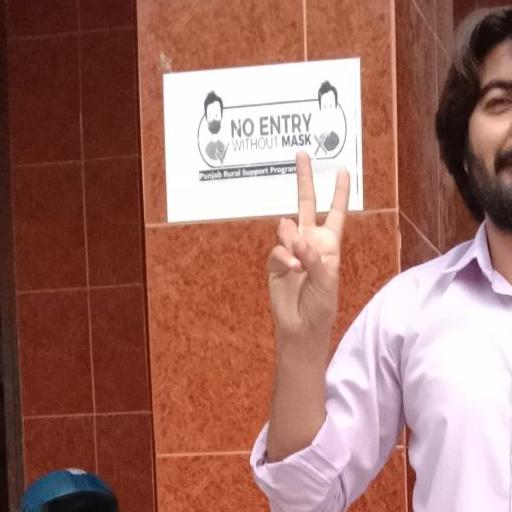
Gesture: peace